Madrigal (Fauré)

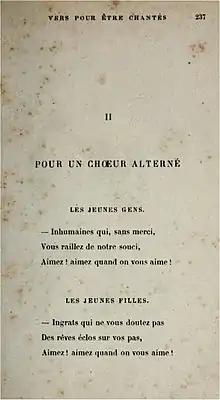
Armand Silvestre's original 1878 poem, set by Fauré

"Madrigal", Op. 35 is a four-part song by Gabriel Fauré to words by Armand Silvestre, composed in 1883. It is written to be sung by vocal quartet or choir, with piano or – a later addition – an orchestral accompaniment. The song was reused in 1919 in the composer's "Masques et bergamasques".